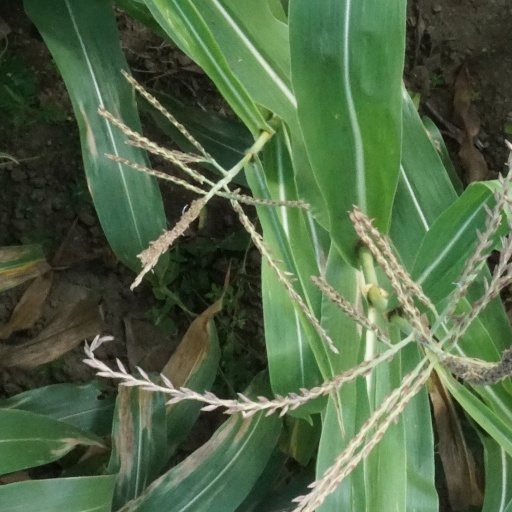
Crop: maize; corn